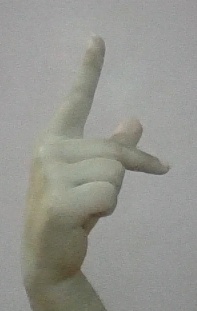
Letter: dha